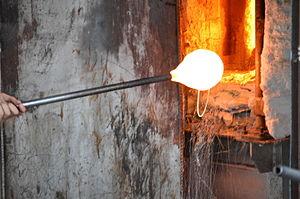
L'artisanat et les arts populaires dans l'État de Jalisco sont notables parmi les traditions artisanales mexicaines. L'État est l'un des principaux producteurs d'artisanat, qui se distingue par sa qualité. La principale tradition artisanale est la céramique, qui a produit un certain nombre de céramistes connus, y compris Jorge Wilmot, qui a introduit le haut feu dans l'État. En plus de la céramique, Jalisco fabrique également du verre soufflé, des textiles, des meubles en bois dont la chaise d'appoint, des paniers, des articles en métal, du piteado et de l'art huichol.